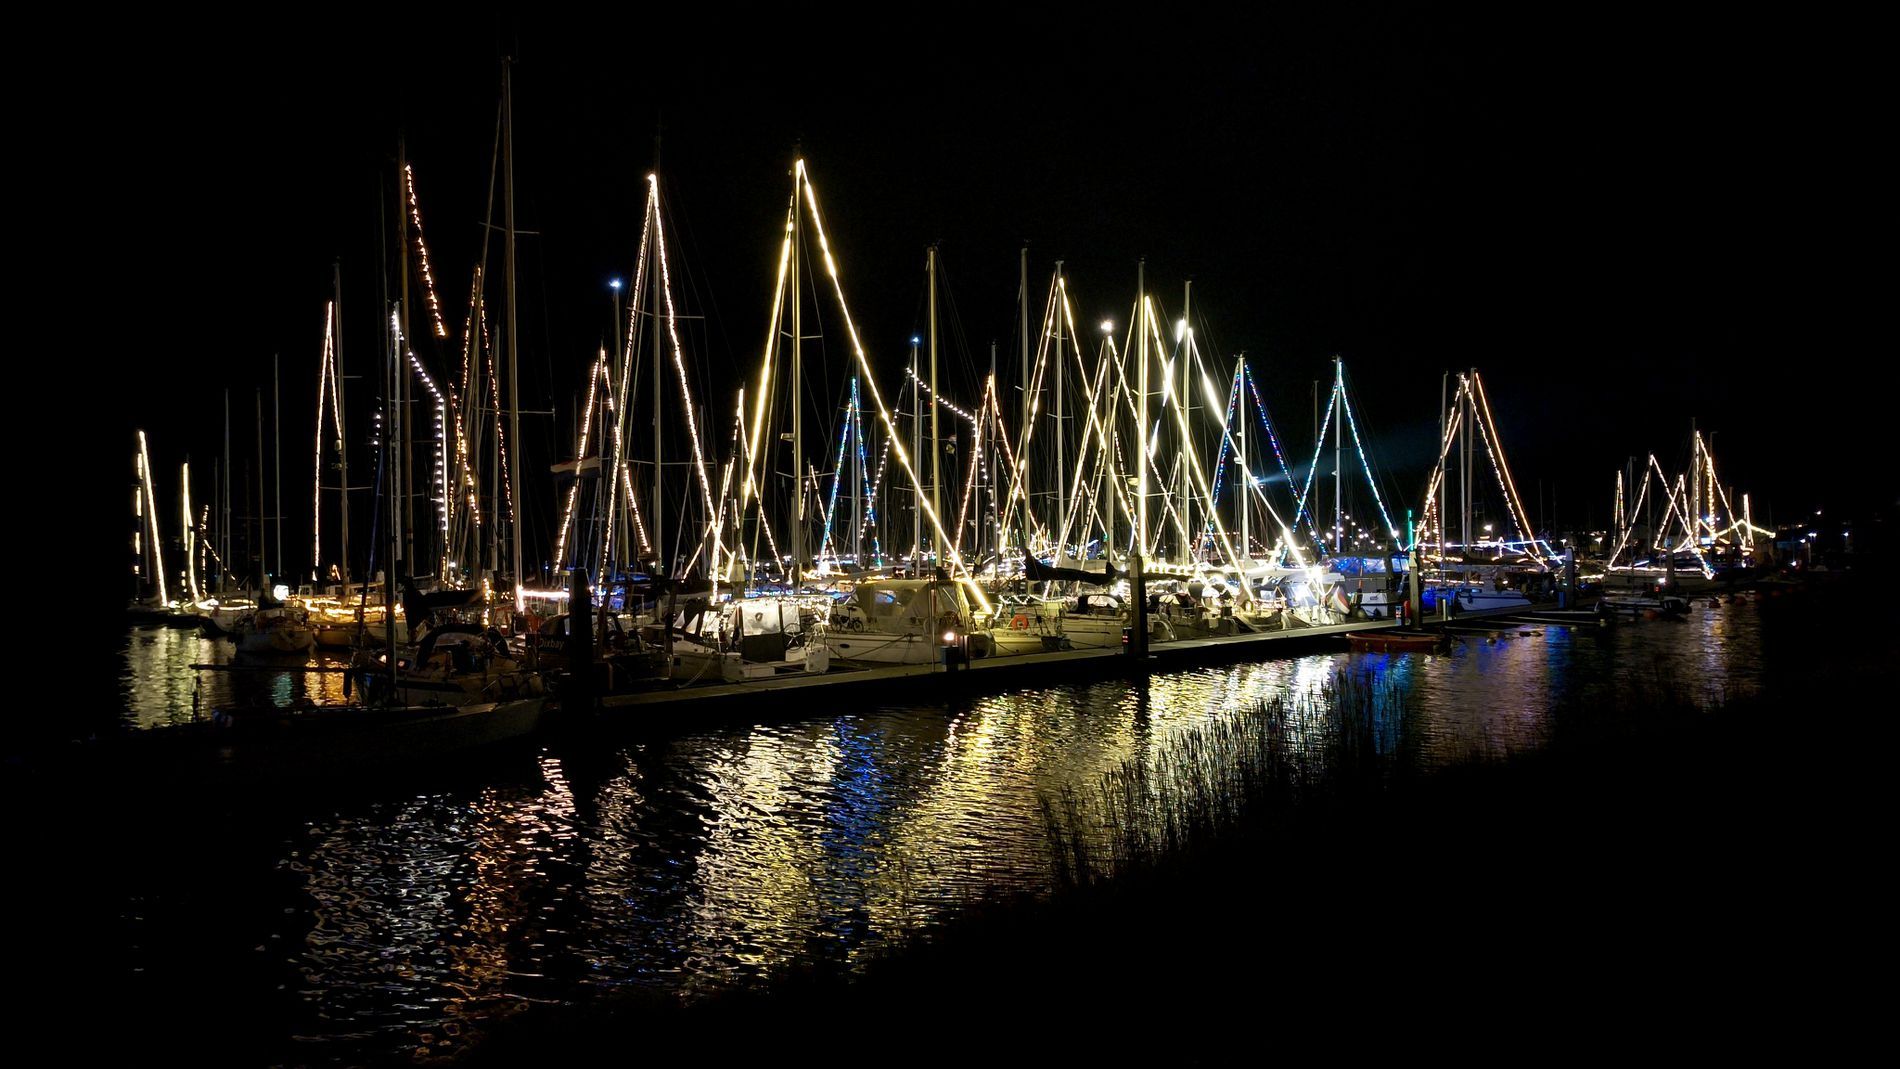
Yachts in water
A group of yachts in rows floating on water under the night sky. The decorated yachts are lit in the dark.
Long shot taken during the night: rows of yachts are lit under the night sky, illuminating the atmosphere creating a soothing mood
Labels: Water, Waterfront, Port, Harbor, Pier, Boat, Sailboat, Transportation, Vehicle, Marina, Watercraft, Nature, Night, Outdoors, Yacht, Fireworks, yachts, Sky
Camera: OPPO OPPO Find X8 Pro
Aperture: F1.6
Exposure: 1/20 sec
ISO: 1250
Focal length: 6.1 mm